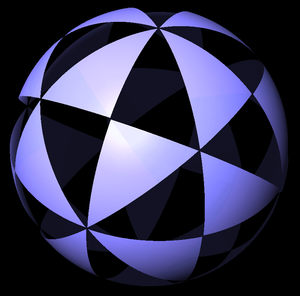
L'ordre de symétrie d'un objet est le nombre d'arrangements distincts pour lequel l'objet en question est globalement invariant. En d'autres termes, il s'agit de l'ordre de son groupe de symétrie. L'objet en question peut être une molécule, un réseau cristallin, un pavage et de manière plus générale, tout objet mathématique en N-dimensions.
En géométrie, un symbole de Wythoff est une notation courte, créée par le mathématicien Willem Abraham Wythoff, pour nommer les polyèdres réguliers et semi-réguliers utilisant une construction kaléidoscopique, en les représentant comme des pavages sur la surface d'une sphère, sur un plan euclidien ou un plan hyperbolique.